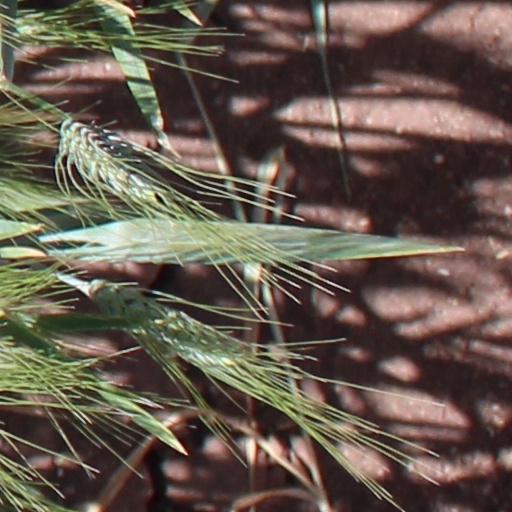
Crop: wheat